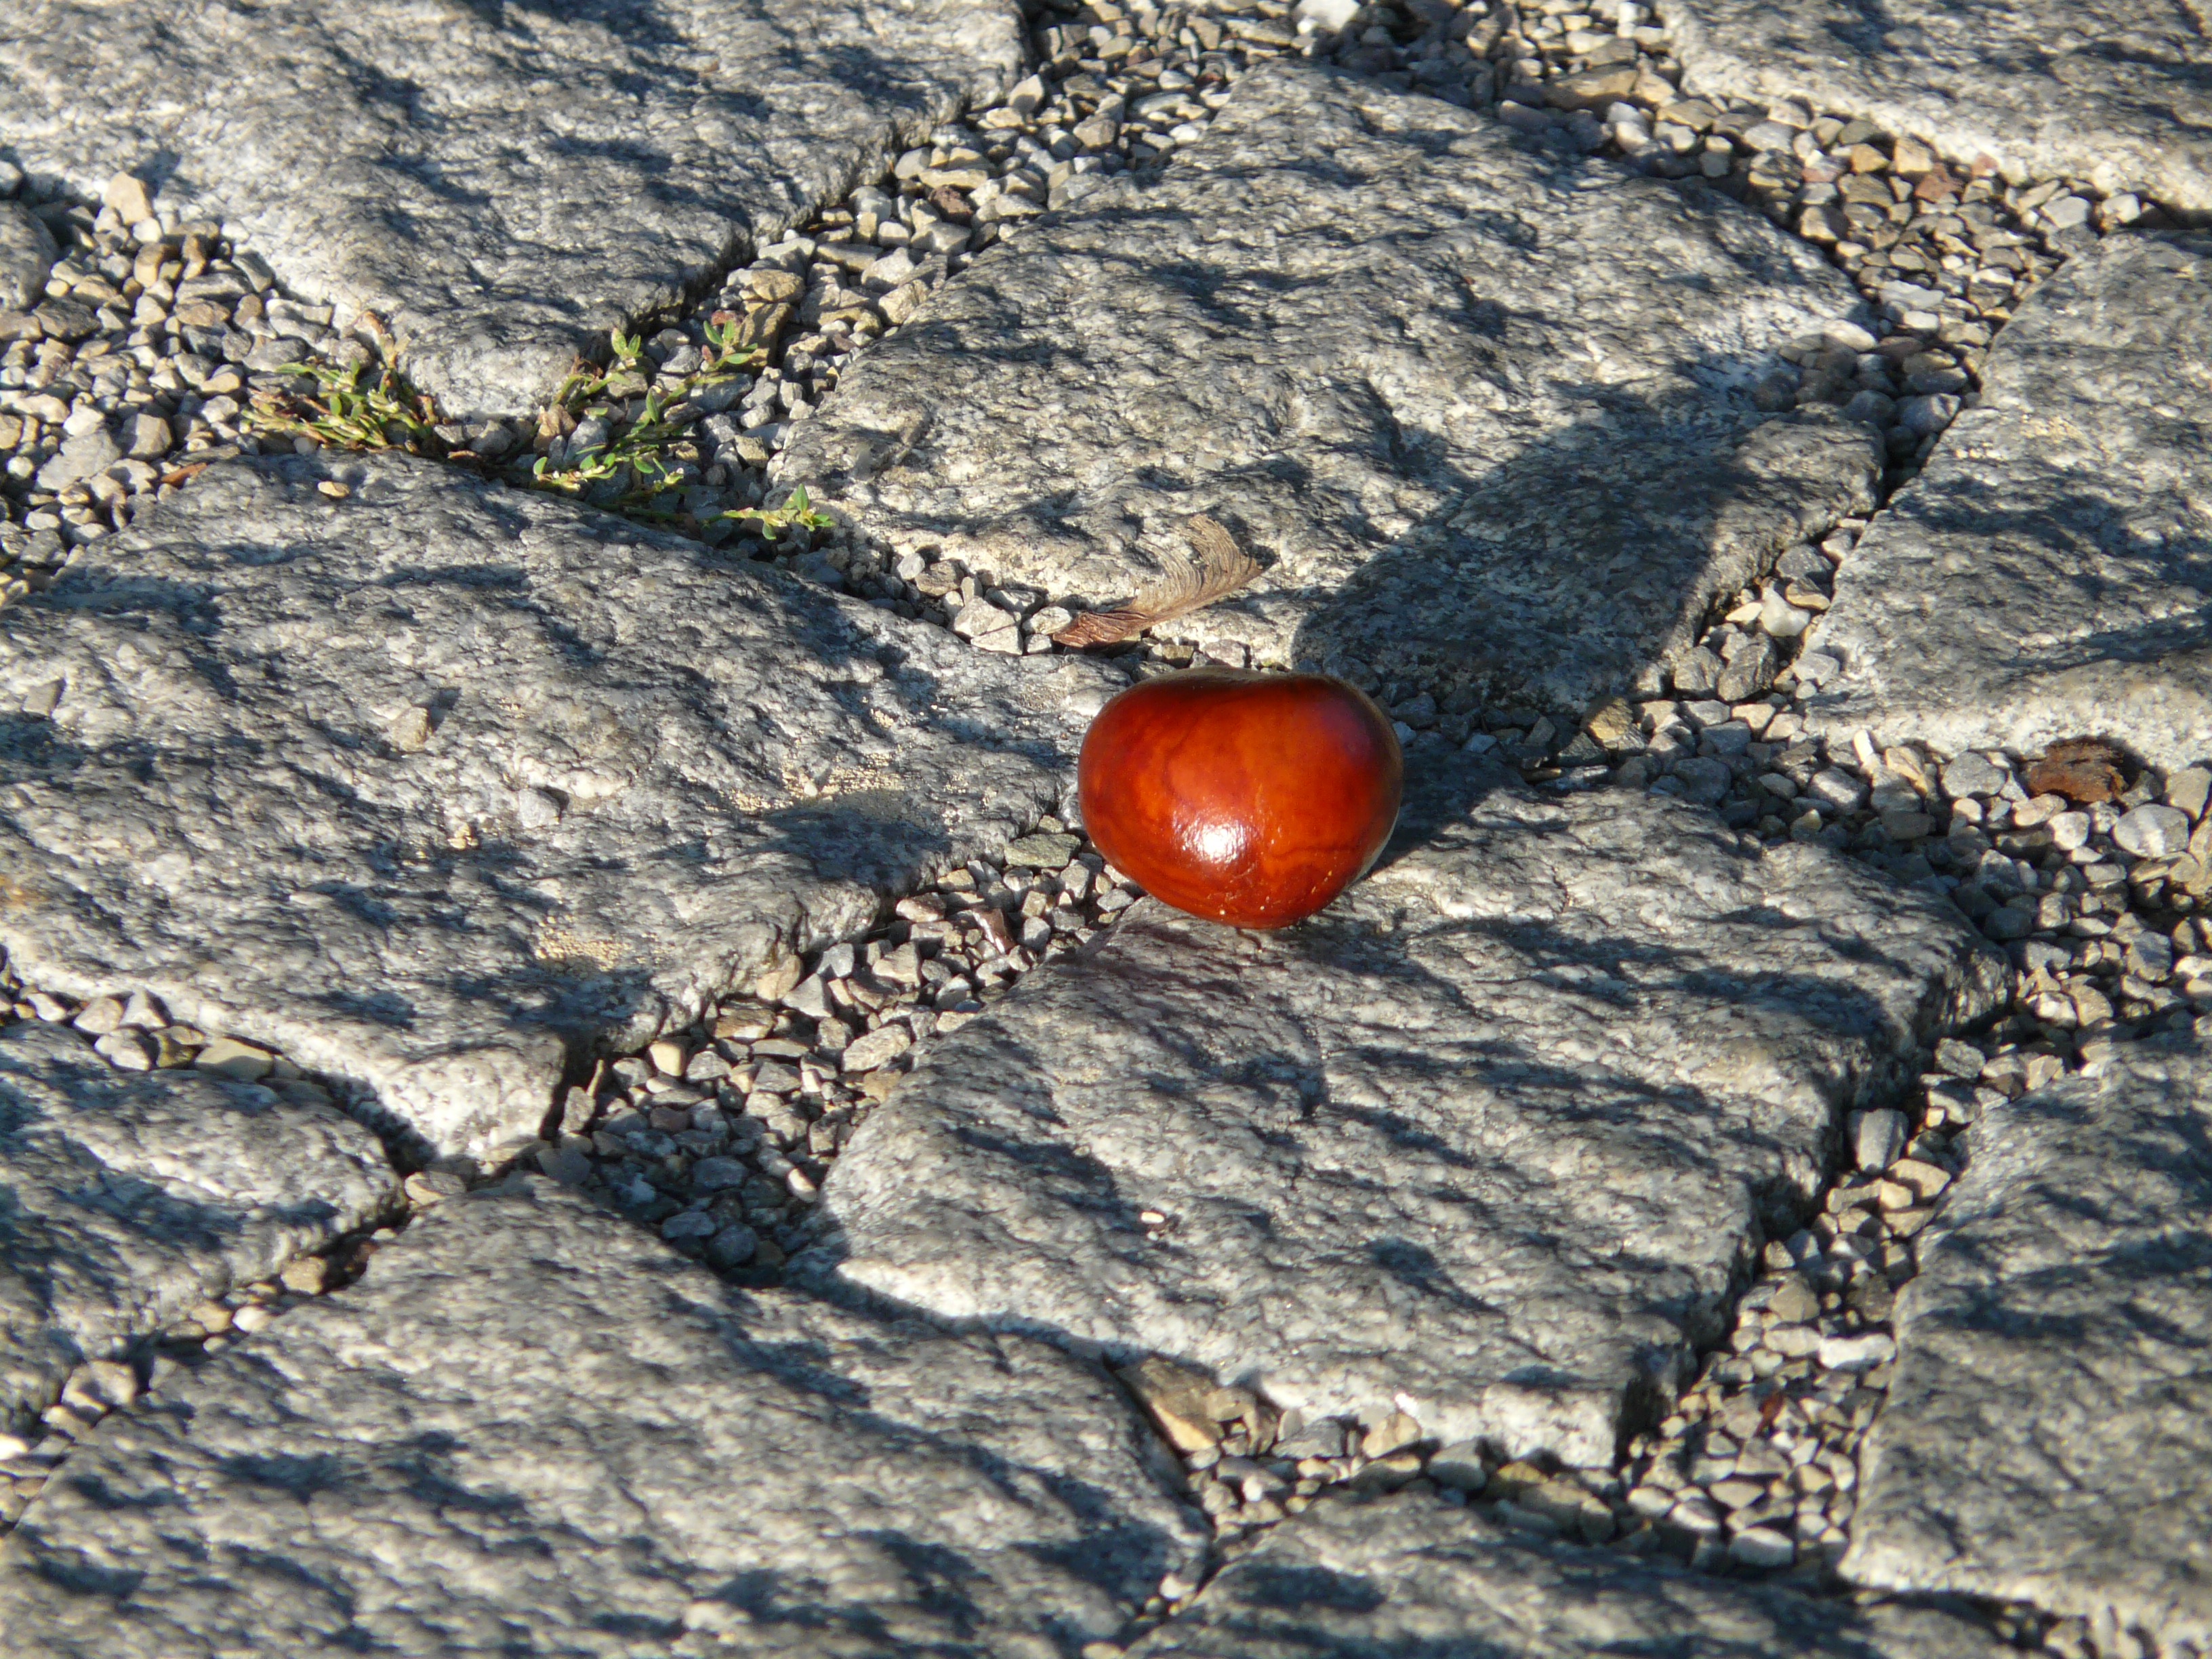
nature, rock, wood, ground, fruit, leaf, flower, stone, shine, small, autumn, shadow, brown, soil, geology, toxic, fruits, collect, chestnut, macro photography, concerns, about, paving stone, buckeye